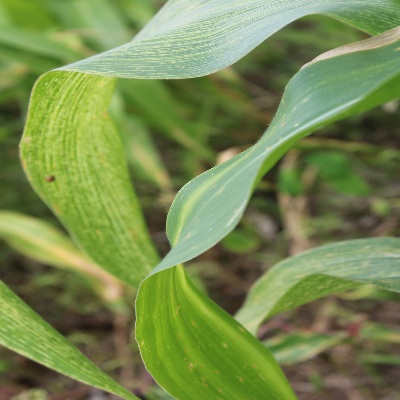
Crop: Maize
Condition: leaf spot